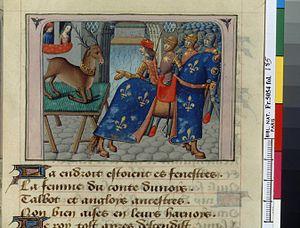
Le cerf dans la culture est présent dans de nombreux récits, contes ou légendes, chez tous les peuples qui l'ont côtoyé ou chassé depuis la préhistoire. Il a donc joué un rôle important du Maghreb, de l'Europe, de l'Asie et via le Détroit de Béring, de l'Amérique du Nord. Ce sont les bois qui ornent son front qui en ont fait un animal mythique par leur majesté et leur renouvellement périodique considéré comme un symbole de fertilité, de la mort et de la renaissance. La puissance de son brame et le caractère tumultueux de ses amours s'ajoutent au mythe et témoignent du renouvellement continu de la vie dans de nombreuses traditions religieuses. Ce fut l'un des animaux les plus représentés de la Préhistoire, à l'Antiquité puis au cours du Moyen Âge dans les miniatures et enluminures ornant une grande partie des livres et traités de chasse lui ont été consacrés.